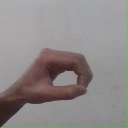
अक्षर: औ